Helen Nearing

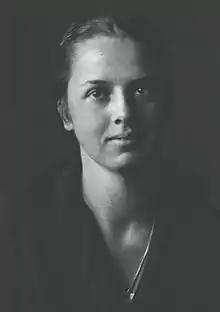
Nearing in the 1920s

Helen Knothe Nearing (February 23, 1904 – September 17, 1995) was an American author, advocate of simple living and a lifelong vegetarian.